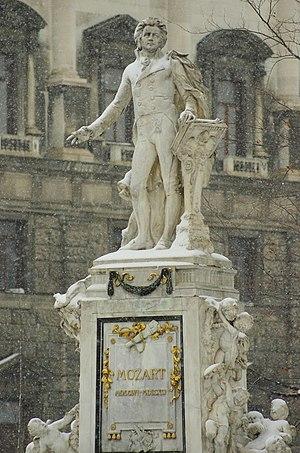
Autriche, Vienne, Burggarten Русский: Австрия, Вена, Парк Бурггартен, памятник Моцарту